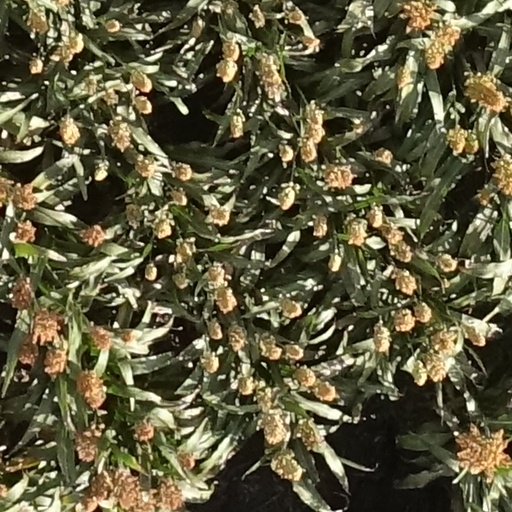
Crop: sorghum